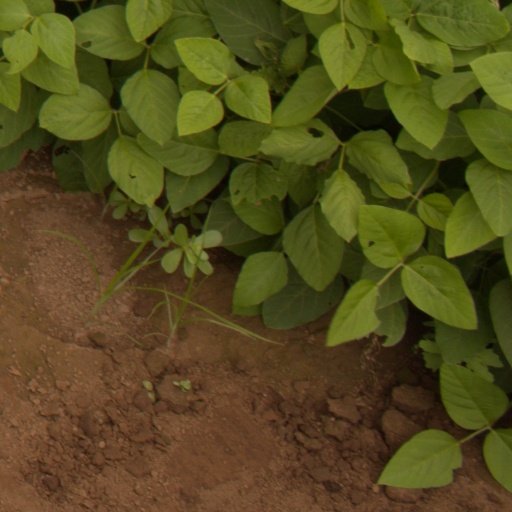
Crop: soybean